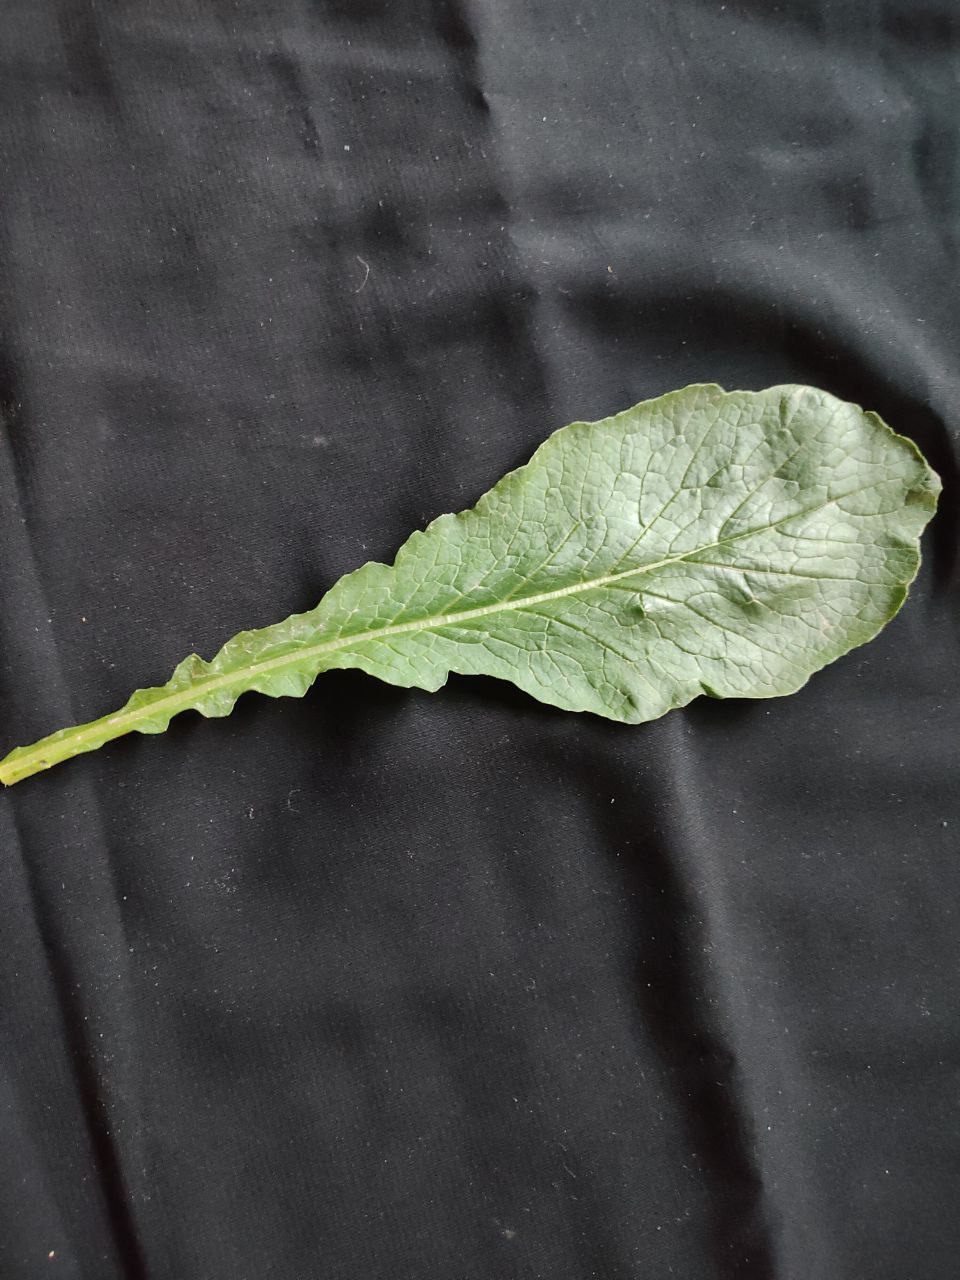
Label: Fresh leaf